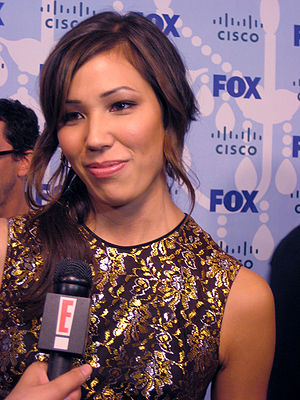
Michaela Conlin
Michaela Conlin er en amerikansk scene-og tv-skuespiller, bedst kendt for sit arbejde på Fox Tv-serien Bones, som Angela Montenegro.